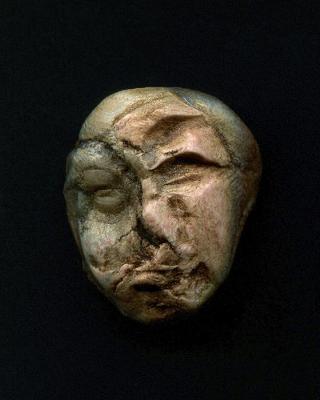
回答: 方正「終わりましたよ。行きましょ。」